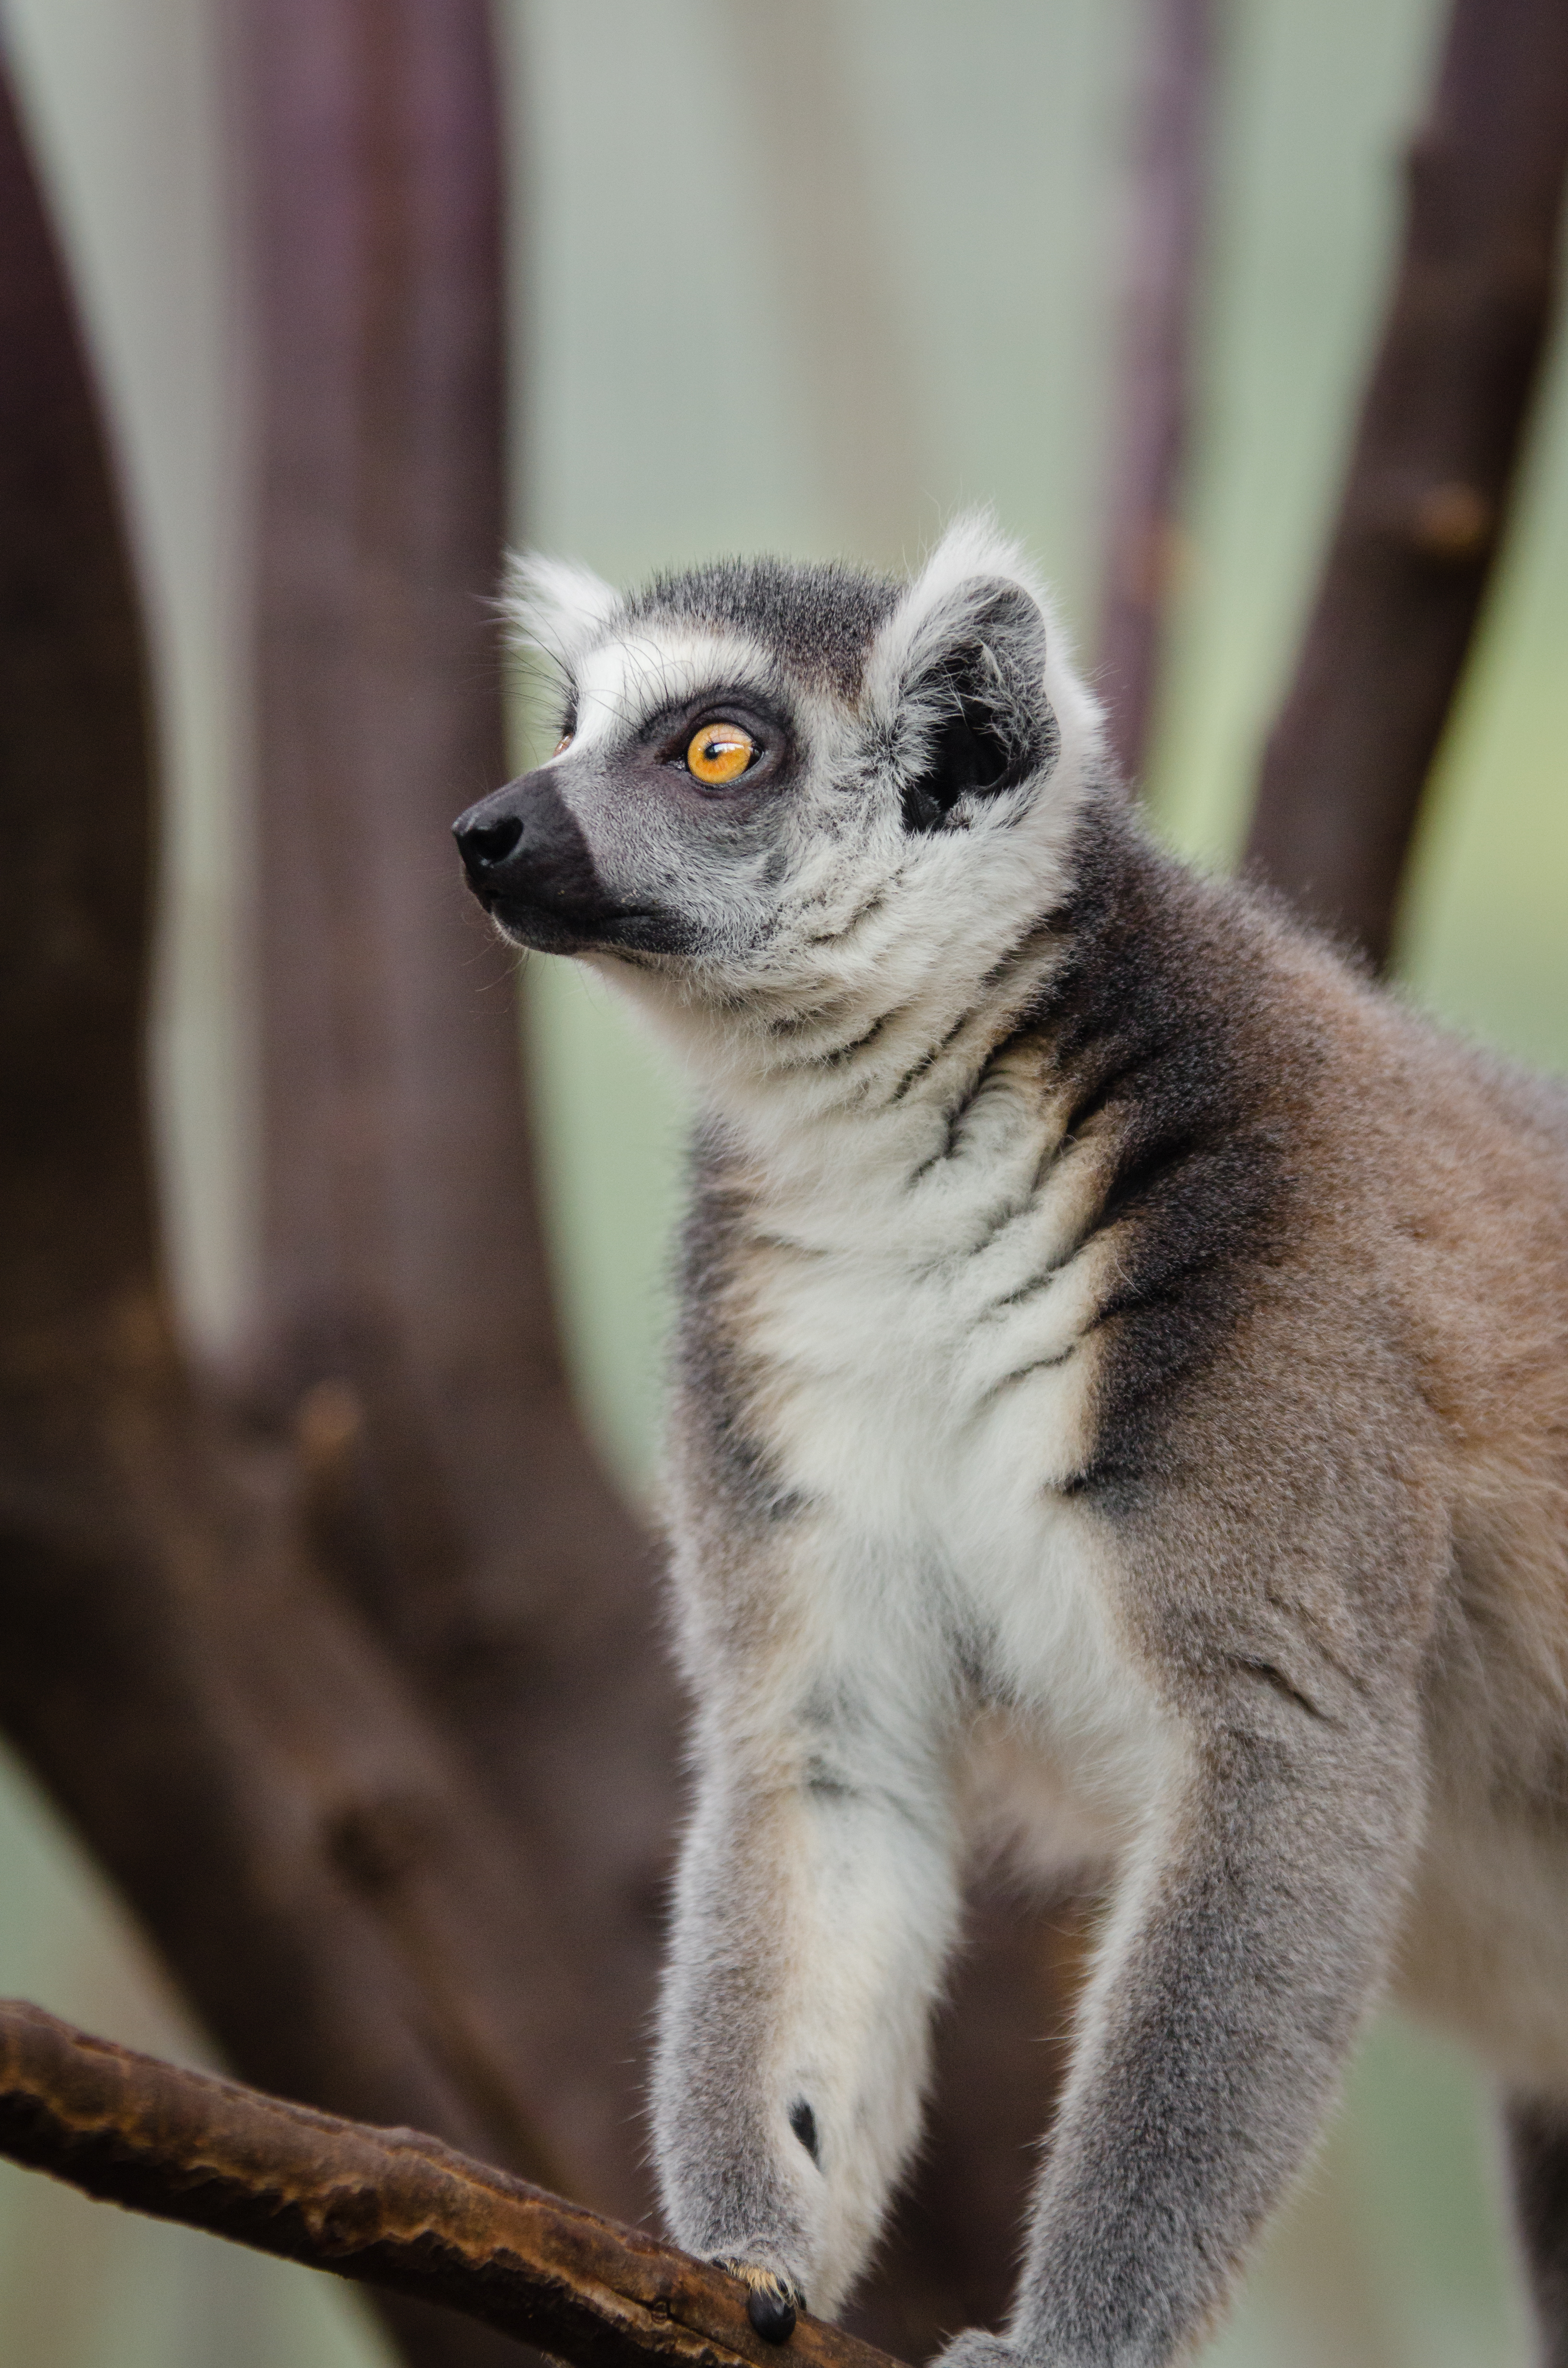
animal, wildlife, zoo, mammal, fauna, primate, close up, whiskers, madagascar, vertebrate, lemur